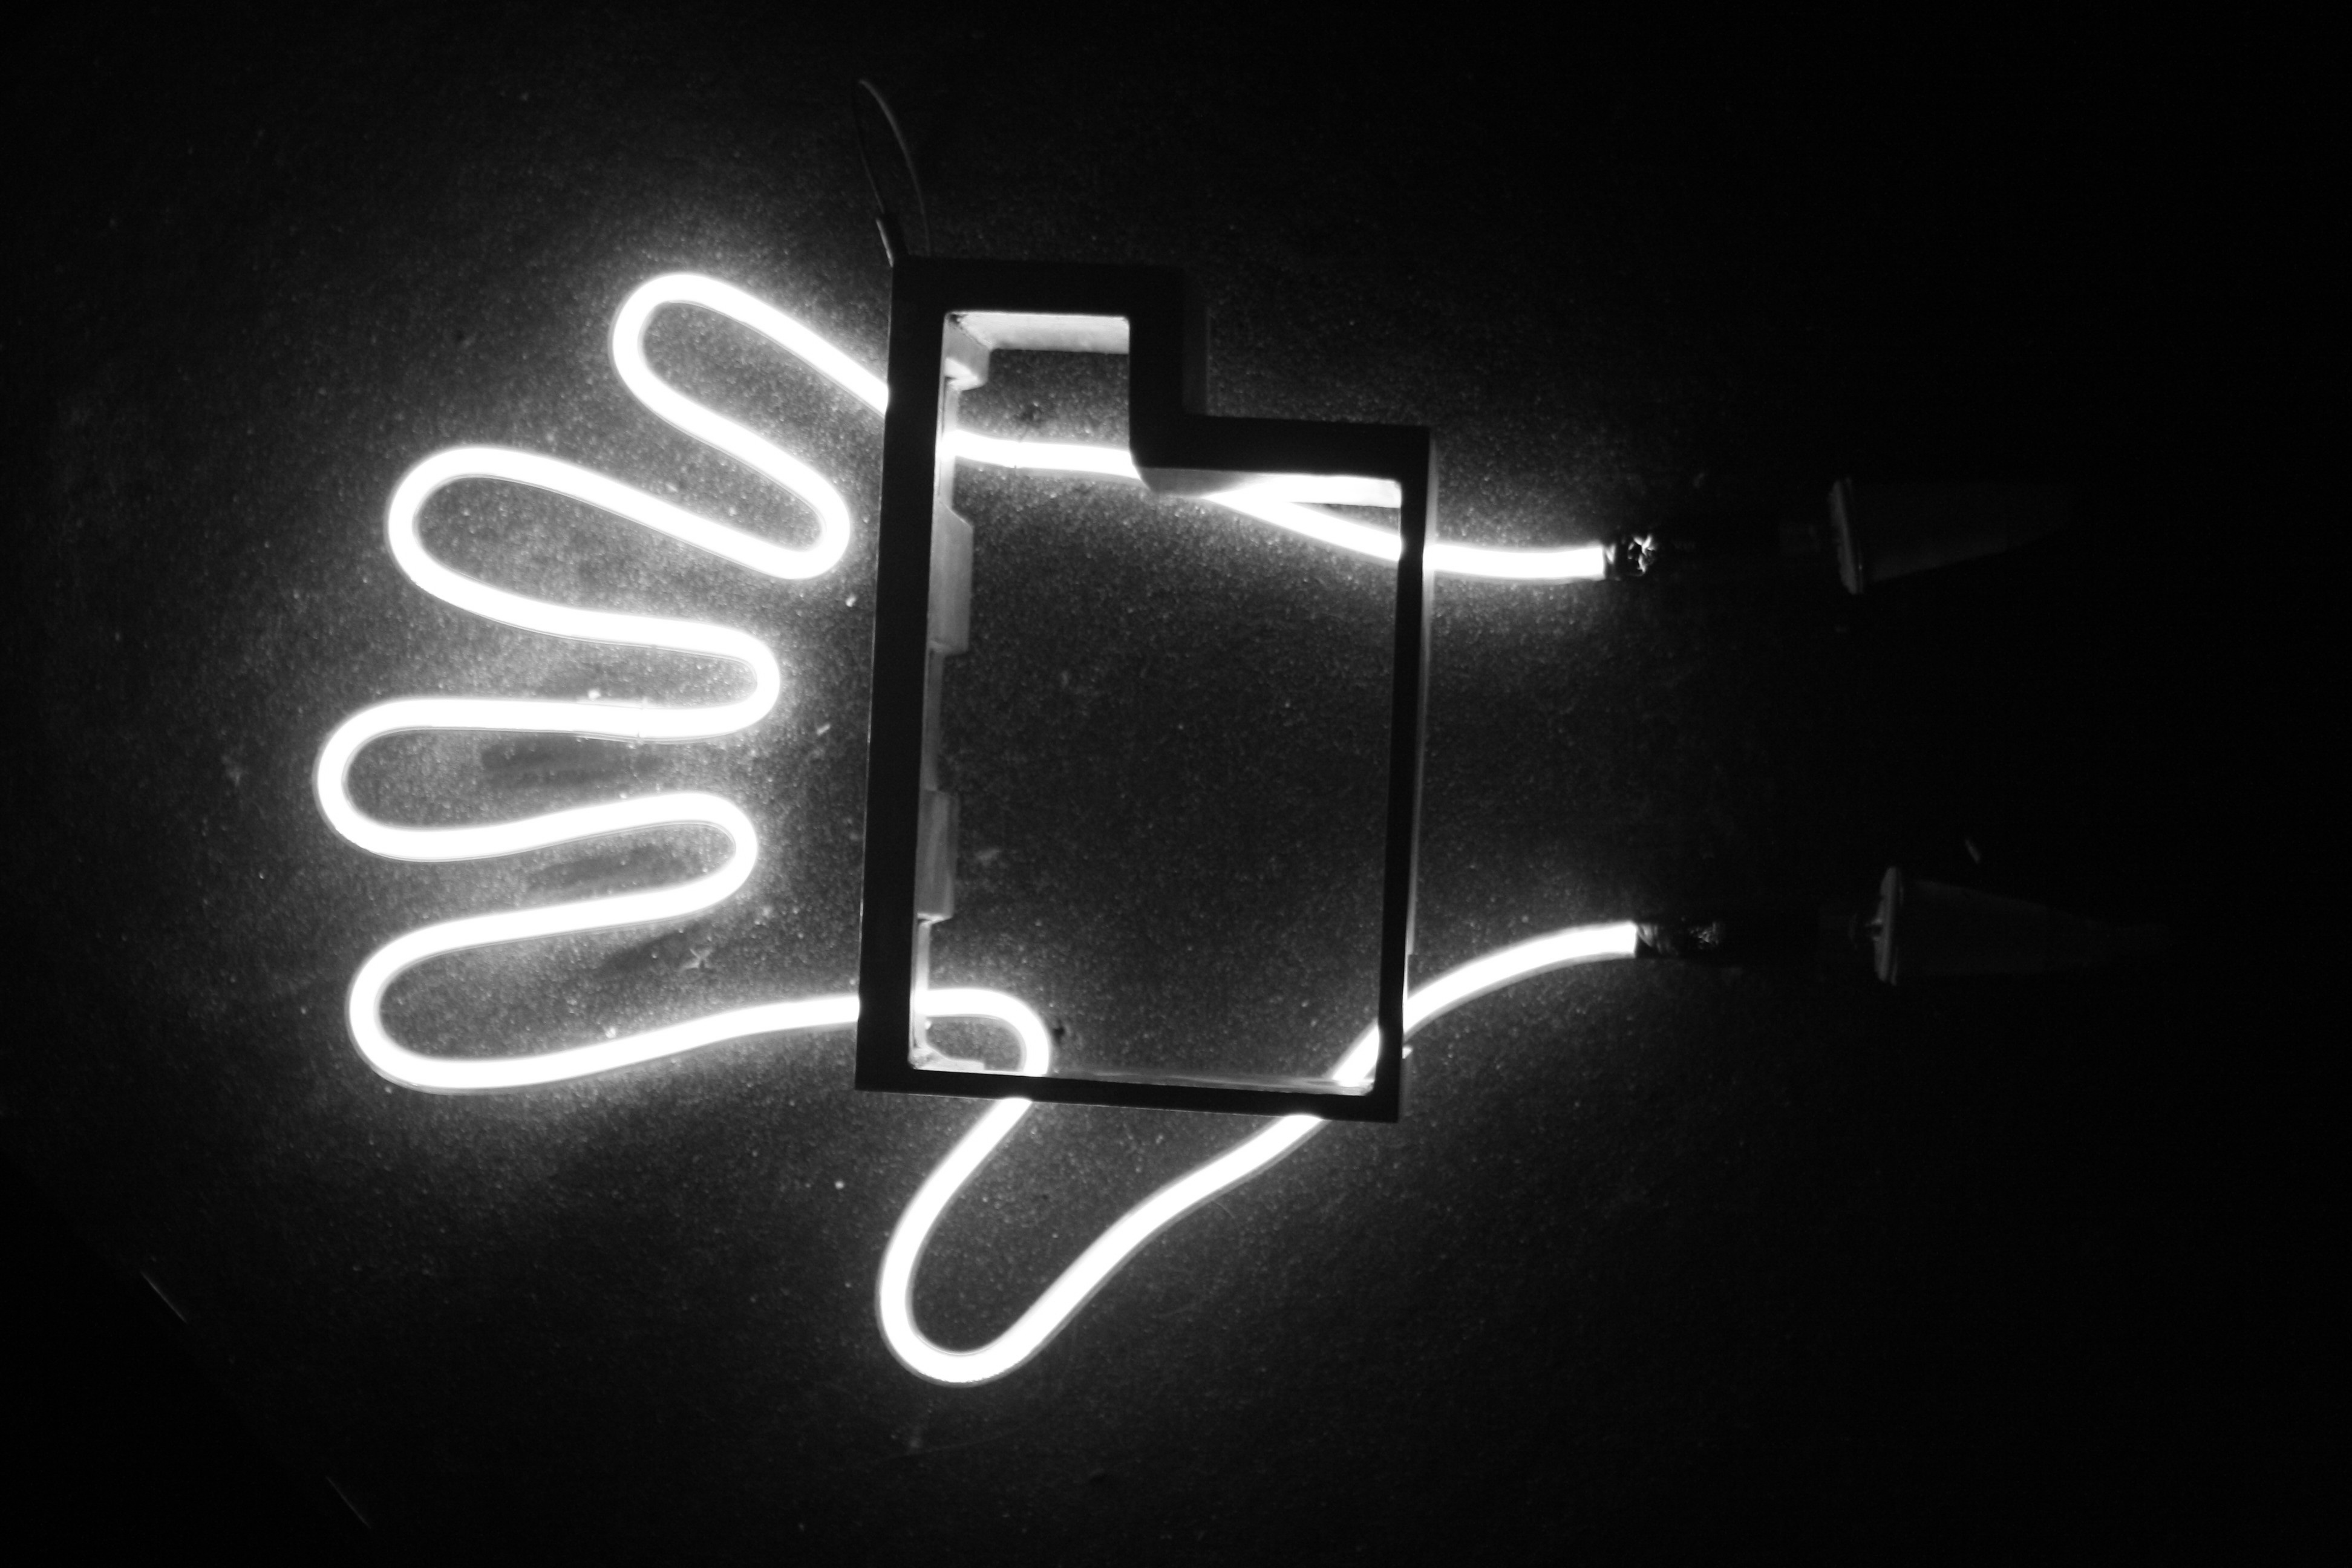
hand, light, black and white, white, number, darkness, black, monochrome, lighting, neon, help, font, art, composition, monochrome photography, computer wallpaper